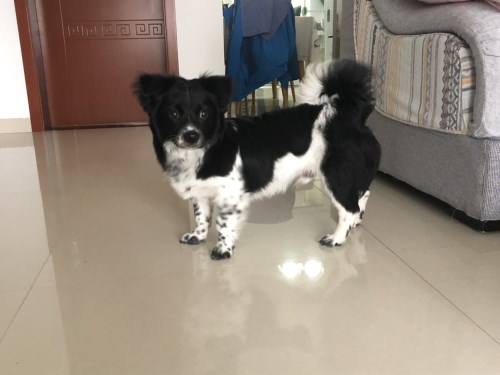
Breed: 2594-n000109-Border_collie